Traction engine

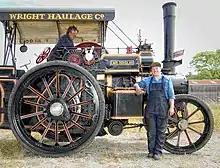
Two operators seen after taking part in a parade with their engine, Earl Douglas at Otley carnival in Yorkshire, England

A number of other steam-powered vehicles share design features with the traction engine, usually because the same technology was re-used in a new application.